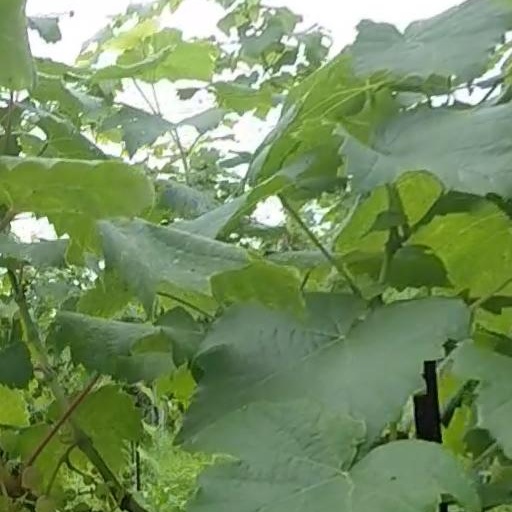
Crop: grape